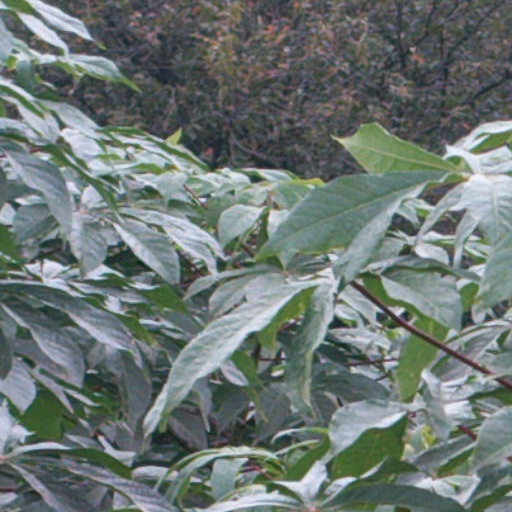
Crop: cassava